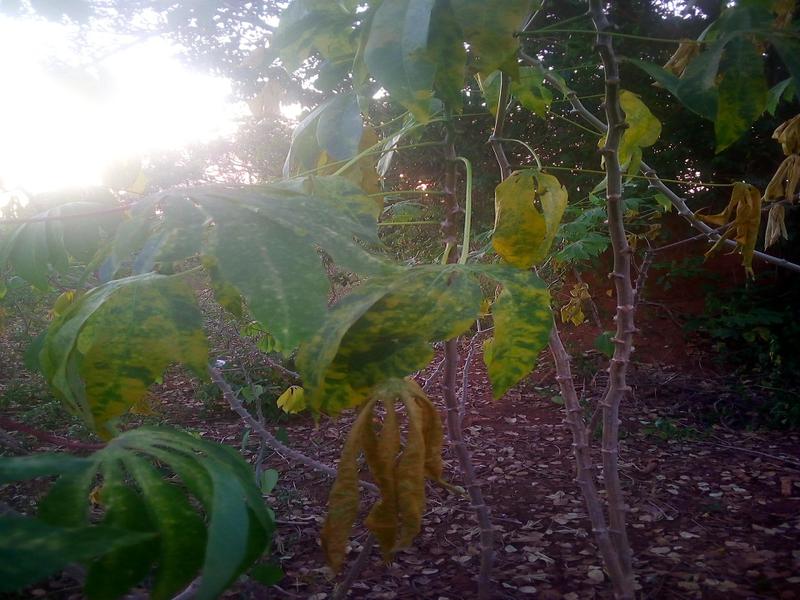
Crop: cassava
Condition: brown_streak_disease